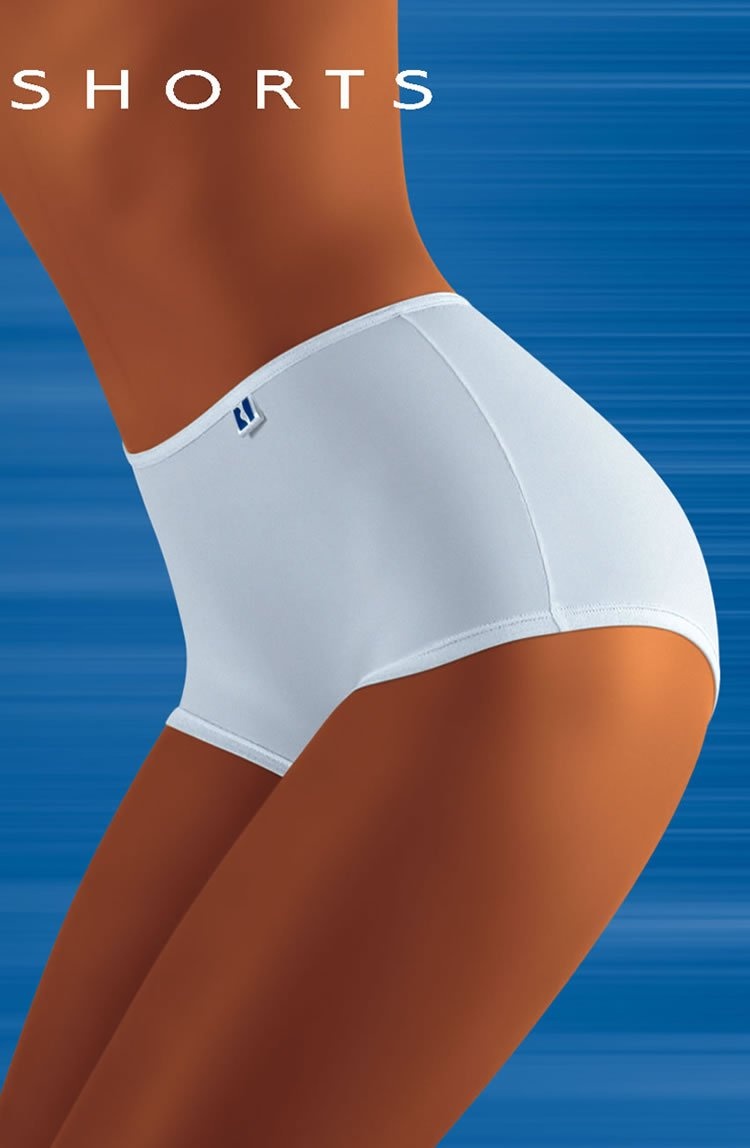
Wolbar Tahoo Shorts White
Fabulous comfy shorts available in black or white.
Brand: Wolbar
Category: Apparel & Accessories > Clothing > Men's Undergarments > Men's Underwear